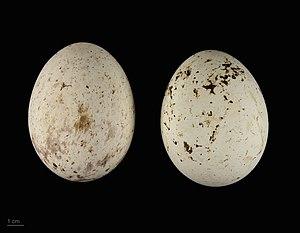
La Buse variable est une espèce de rapace diurne de la famille des Accipitridés aux formes lourdes, au bec et aux serres faibles. Elle est souvent confondue avec le milan noir qui lui a la queue échancrée ; la buse, elle, a la queue arrondie.